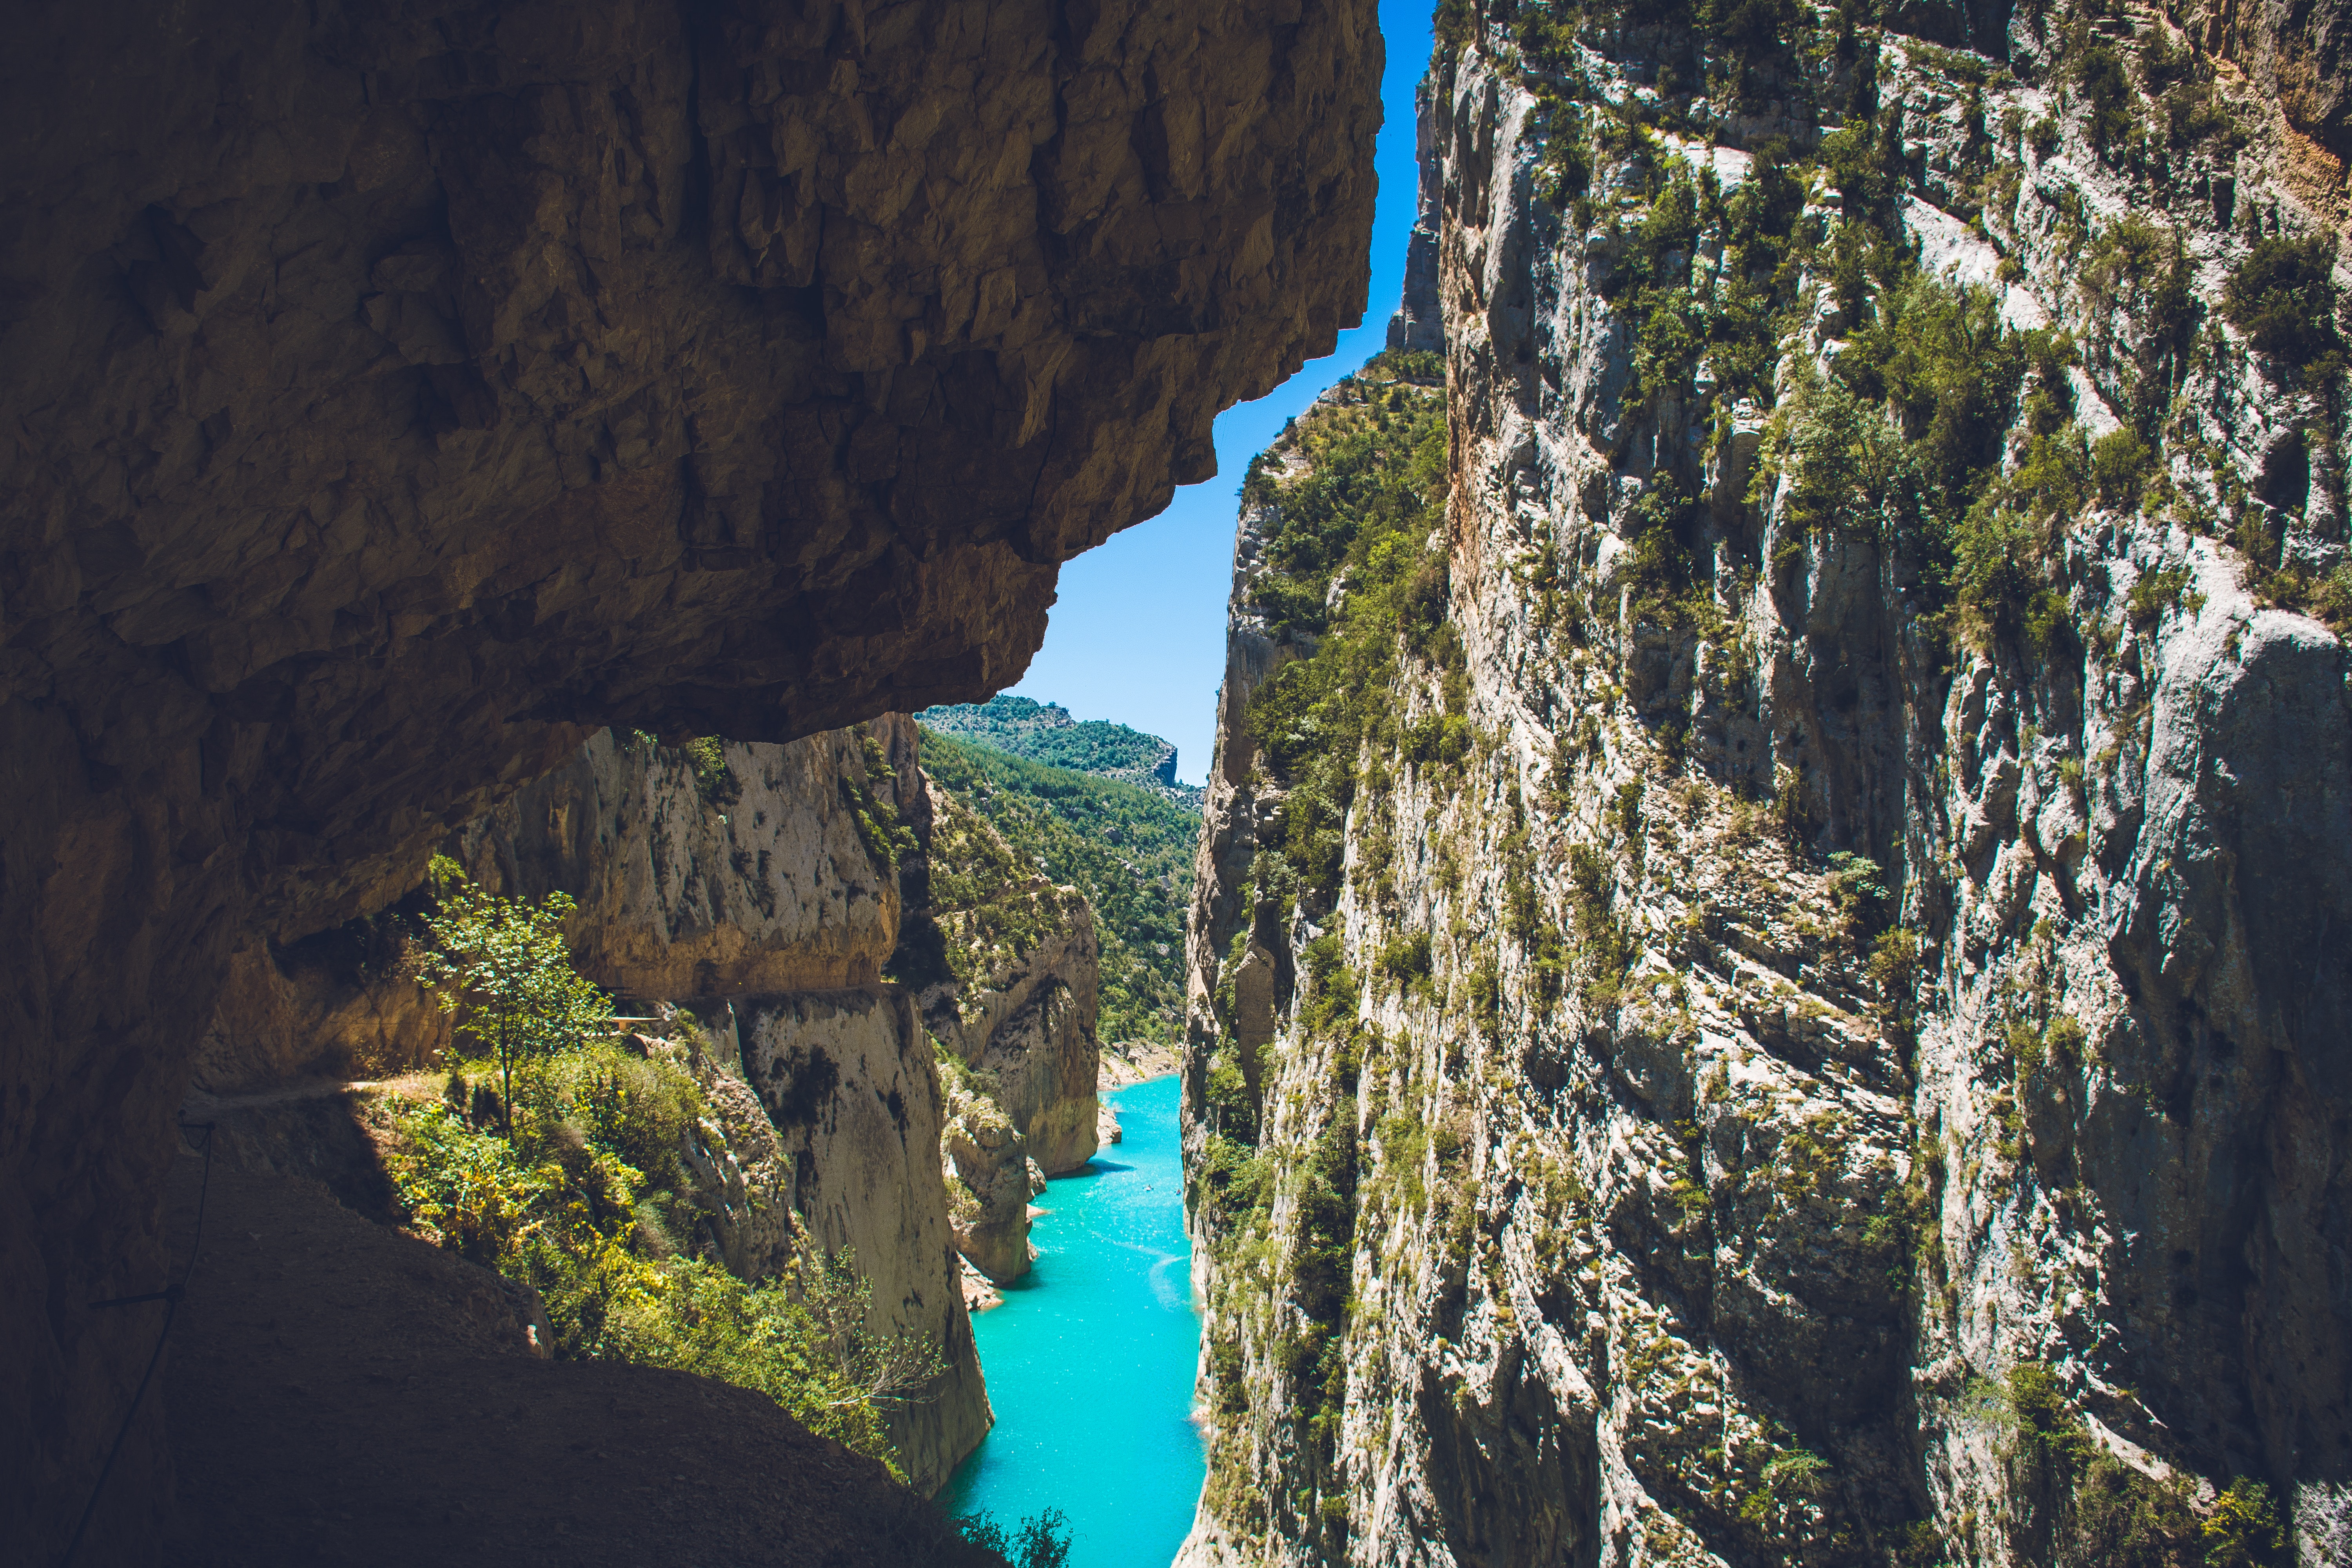
formation, canyon, rock, nature reserve, cliff, narrows, escarpment, national park, geology, ravine, mountain, watercourse, coastal and oceanic landforms, klippe, river, fault, tourism, terrain, plant, outcrop, vacation, world, fjord